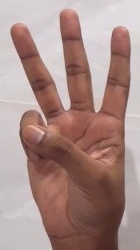
ASL sign: 6